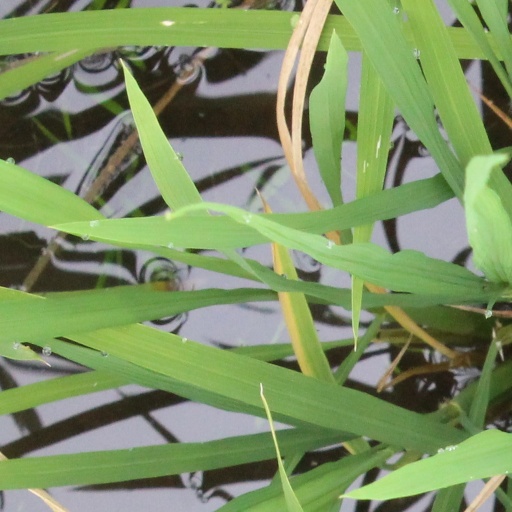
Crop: rice